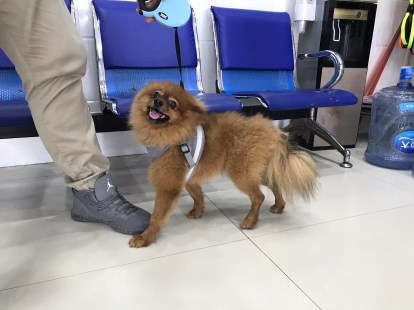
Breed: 1936-n000005-Pomeranian